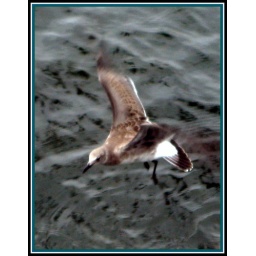
Just flying above the water